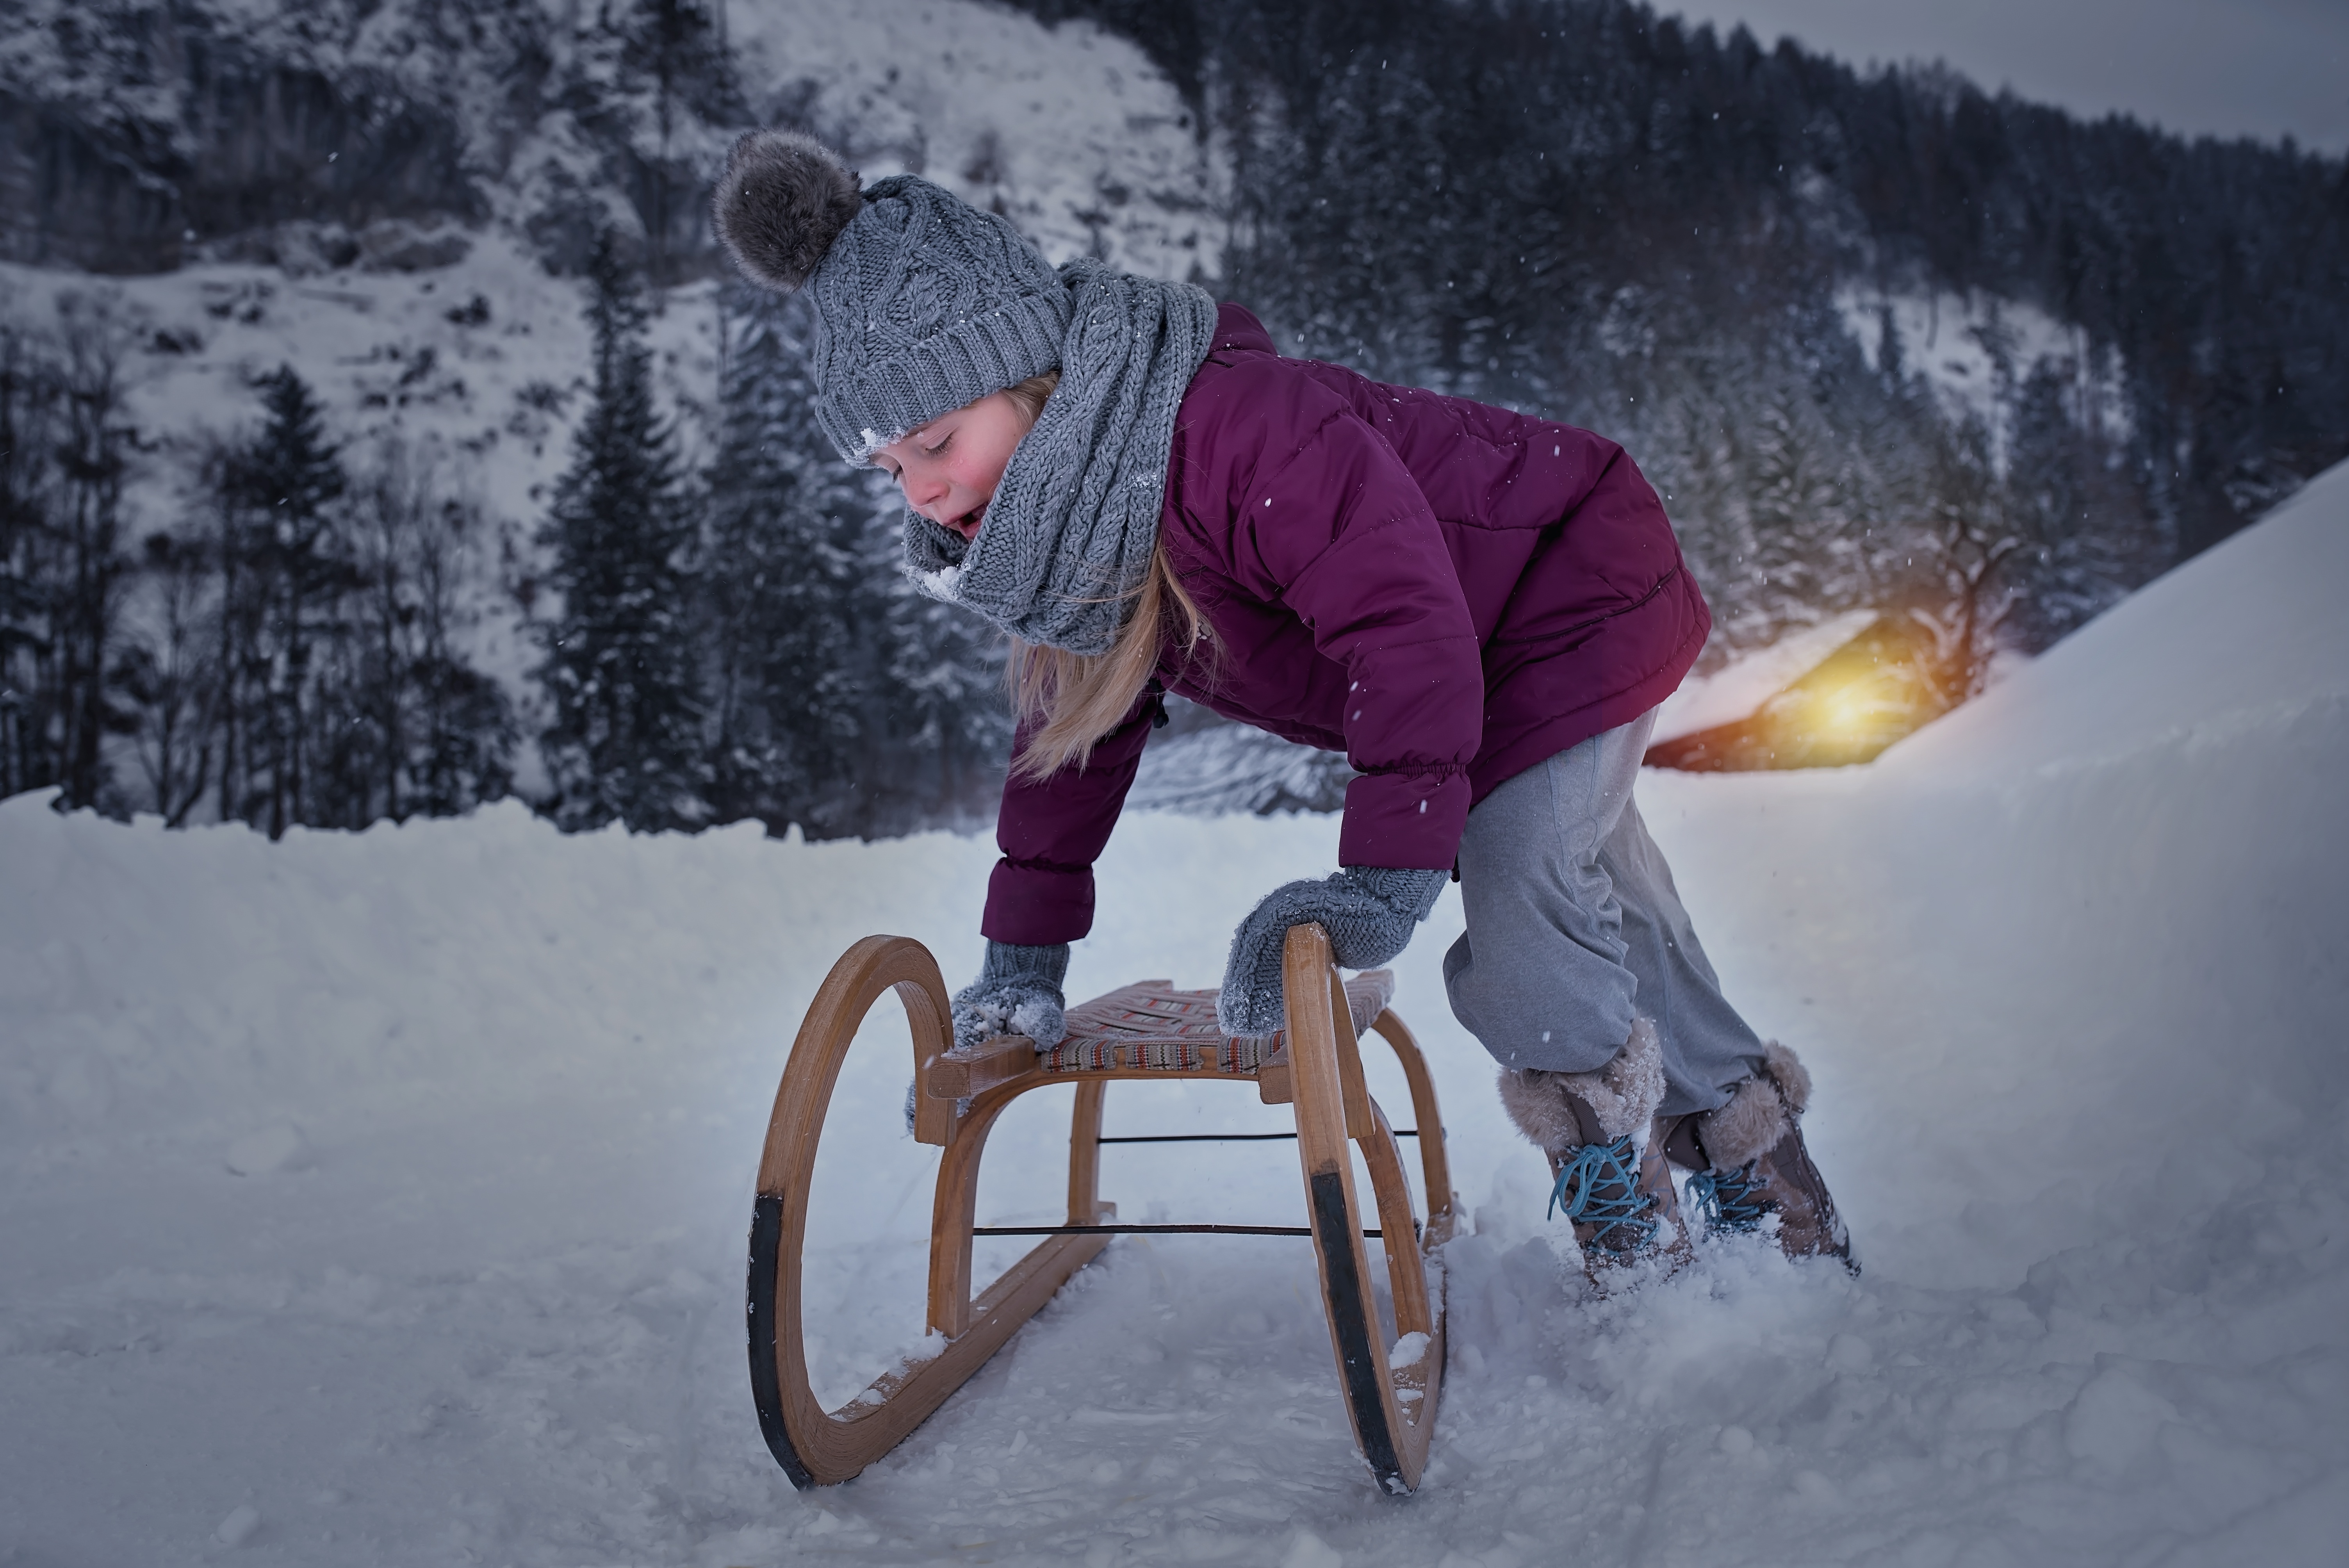
nature, person, snow, cold, winter, girl, twilight, vehicle, weather, child, human, snowshoe, snowboard, extreme sport, childhood, season, sports equipment, winter sport, footwear, snowboarding, sled, out, slide, toboggan